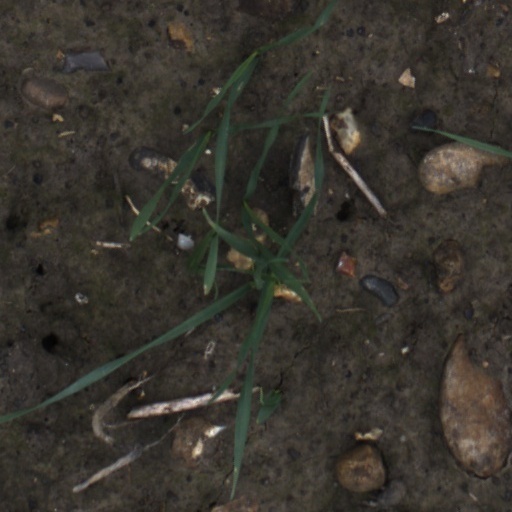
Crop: wheat